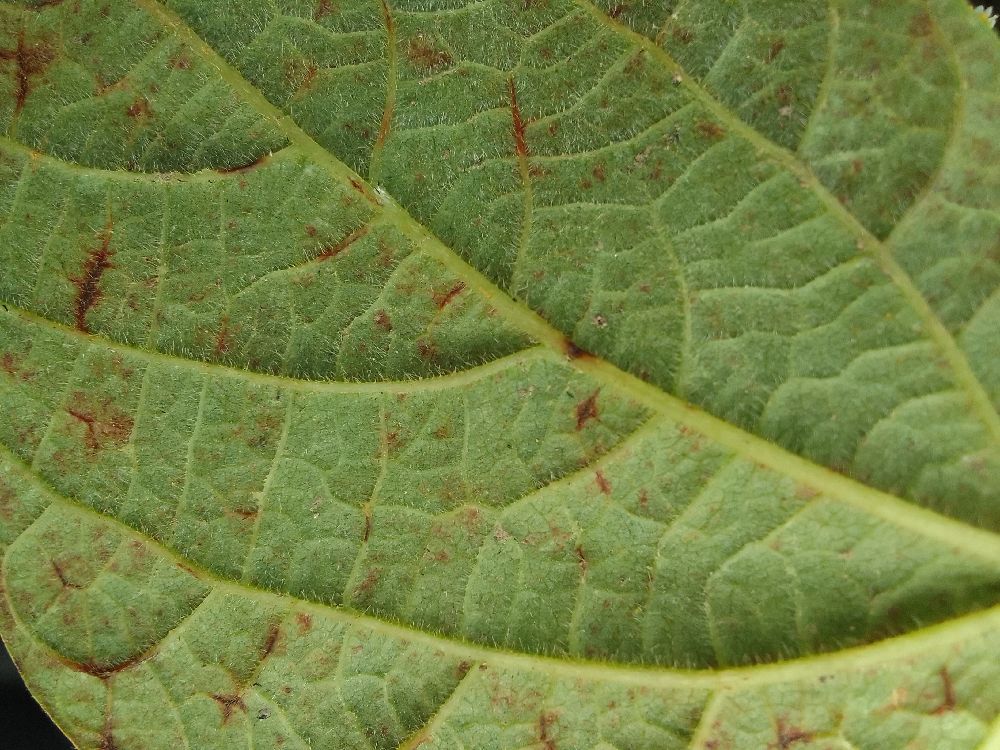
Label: anthracnose